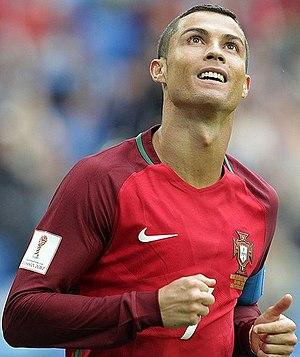
Le Prix UEFA du Meilleur joueur d'Europe est un prix décerné par l'UEFA à un joueur jouant pour un club de football européen, qui a su se distinguer comme étant le meilleur de la saison précédente. Créé en 2011, le premier prix fut remporté par Lionel Messi, qui le gagne une 2ᵉ fois en 2015. Andrés Iniesta l'a gagné en 2012, Cristiano Ronaldo en 2014, 2016 et 2017, Luka Modrić en 2018 et Virgil van Dijk en 2019.